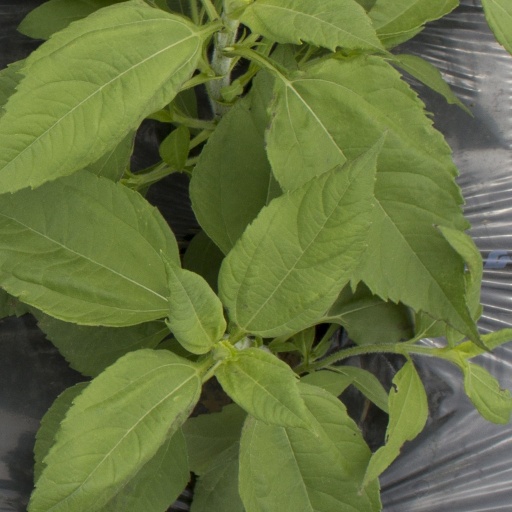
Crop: Jerusalem artichoke